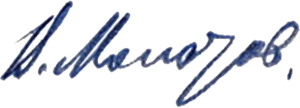
Vjatjeslav Molotov
Vjatjeslav Mikhajlovitj Molotov var en sovjetisk politiker og diplomat, og en ledende figur i den sovjetiske regering fra 1920'erne, hvor han kom til tops som Josef Stalins protegé til 1957, hvor han blev fjernet fra Centralkomitéens Præsidium af Nikita Khrusjtjov. Han tjente som Formand for Folkekommissærernes råd fra 1930 til 1941 og som udenrigsminister fra 1939 til 1949, og igen fra 1953 til 1956. Molotov var vicepremierminister i flere år i Josef Stalins regering. Han trak sig ud af politik i 1961 efter at han var blevet fjernet fra politiske poster.